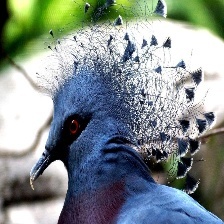
Species: VICTORIA CROWNED PIGEON
Scientific name: GOURA VICTORIA